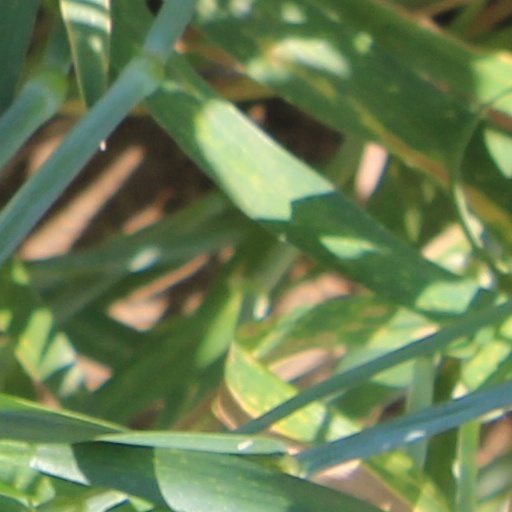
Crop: wheat